Movado Ermeto watch

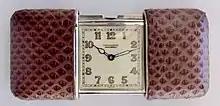
A 1928 Ermeto chronometer, silver case covered in lizard skin. "Normal" size with automatic winding system called "Non-Stop" by Movado. Watch Museum of Le Locle (Switzerland).

A Movado Ermeto watch was a pocket/purse watch manufactured between 1926 and 1985 by Movado in La Chaux-de-Fonds (Switzerland). The model, a joint creation between case maker Huguenin Frères and watch maker Movado, was introduced in 1926. It won the Grand Prix at the 1929 Barcelona International Exposition.